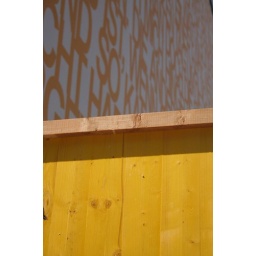
yellow wooden fence in front of a facade with yellow writing on Zimmer Str.